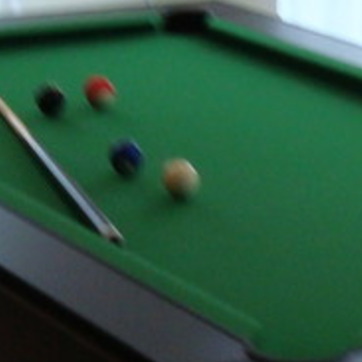
Material: plastic